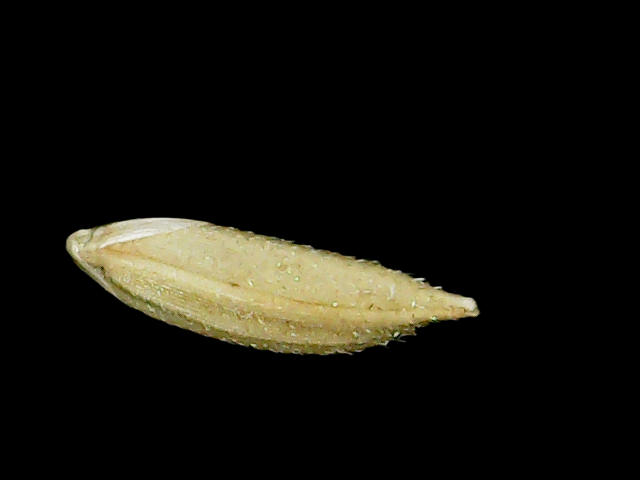
Rice variety: Binadhan12